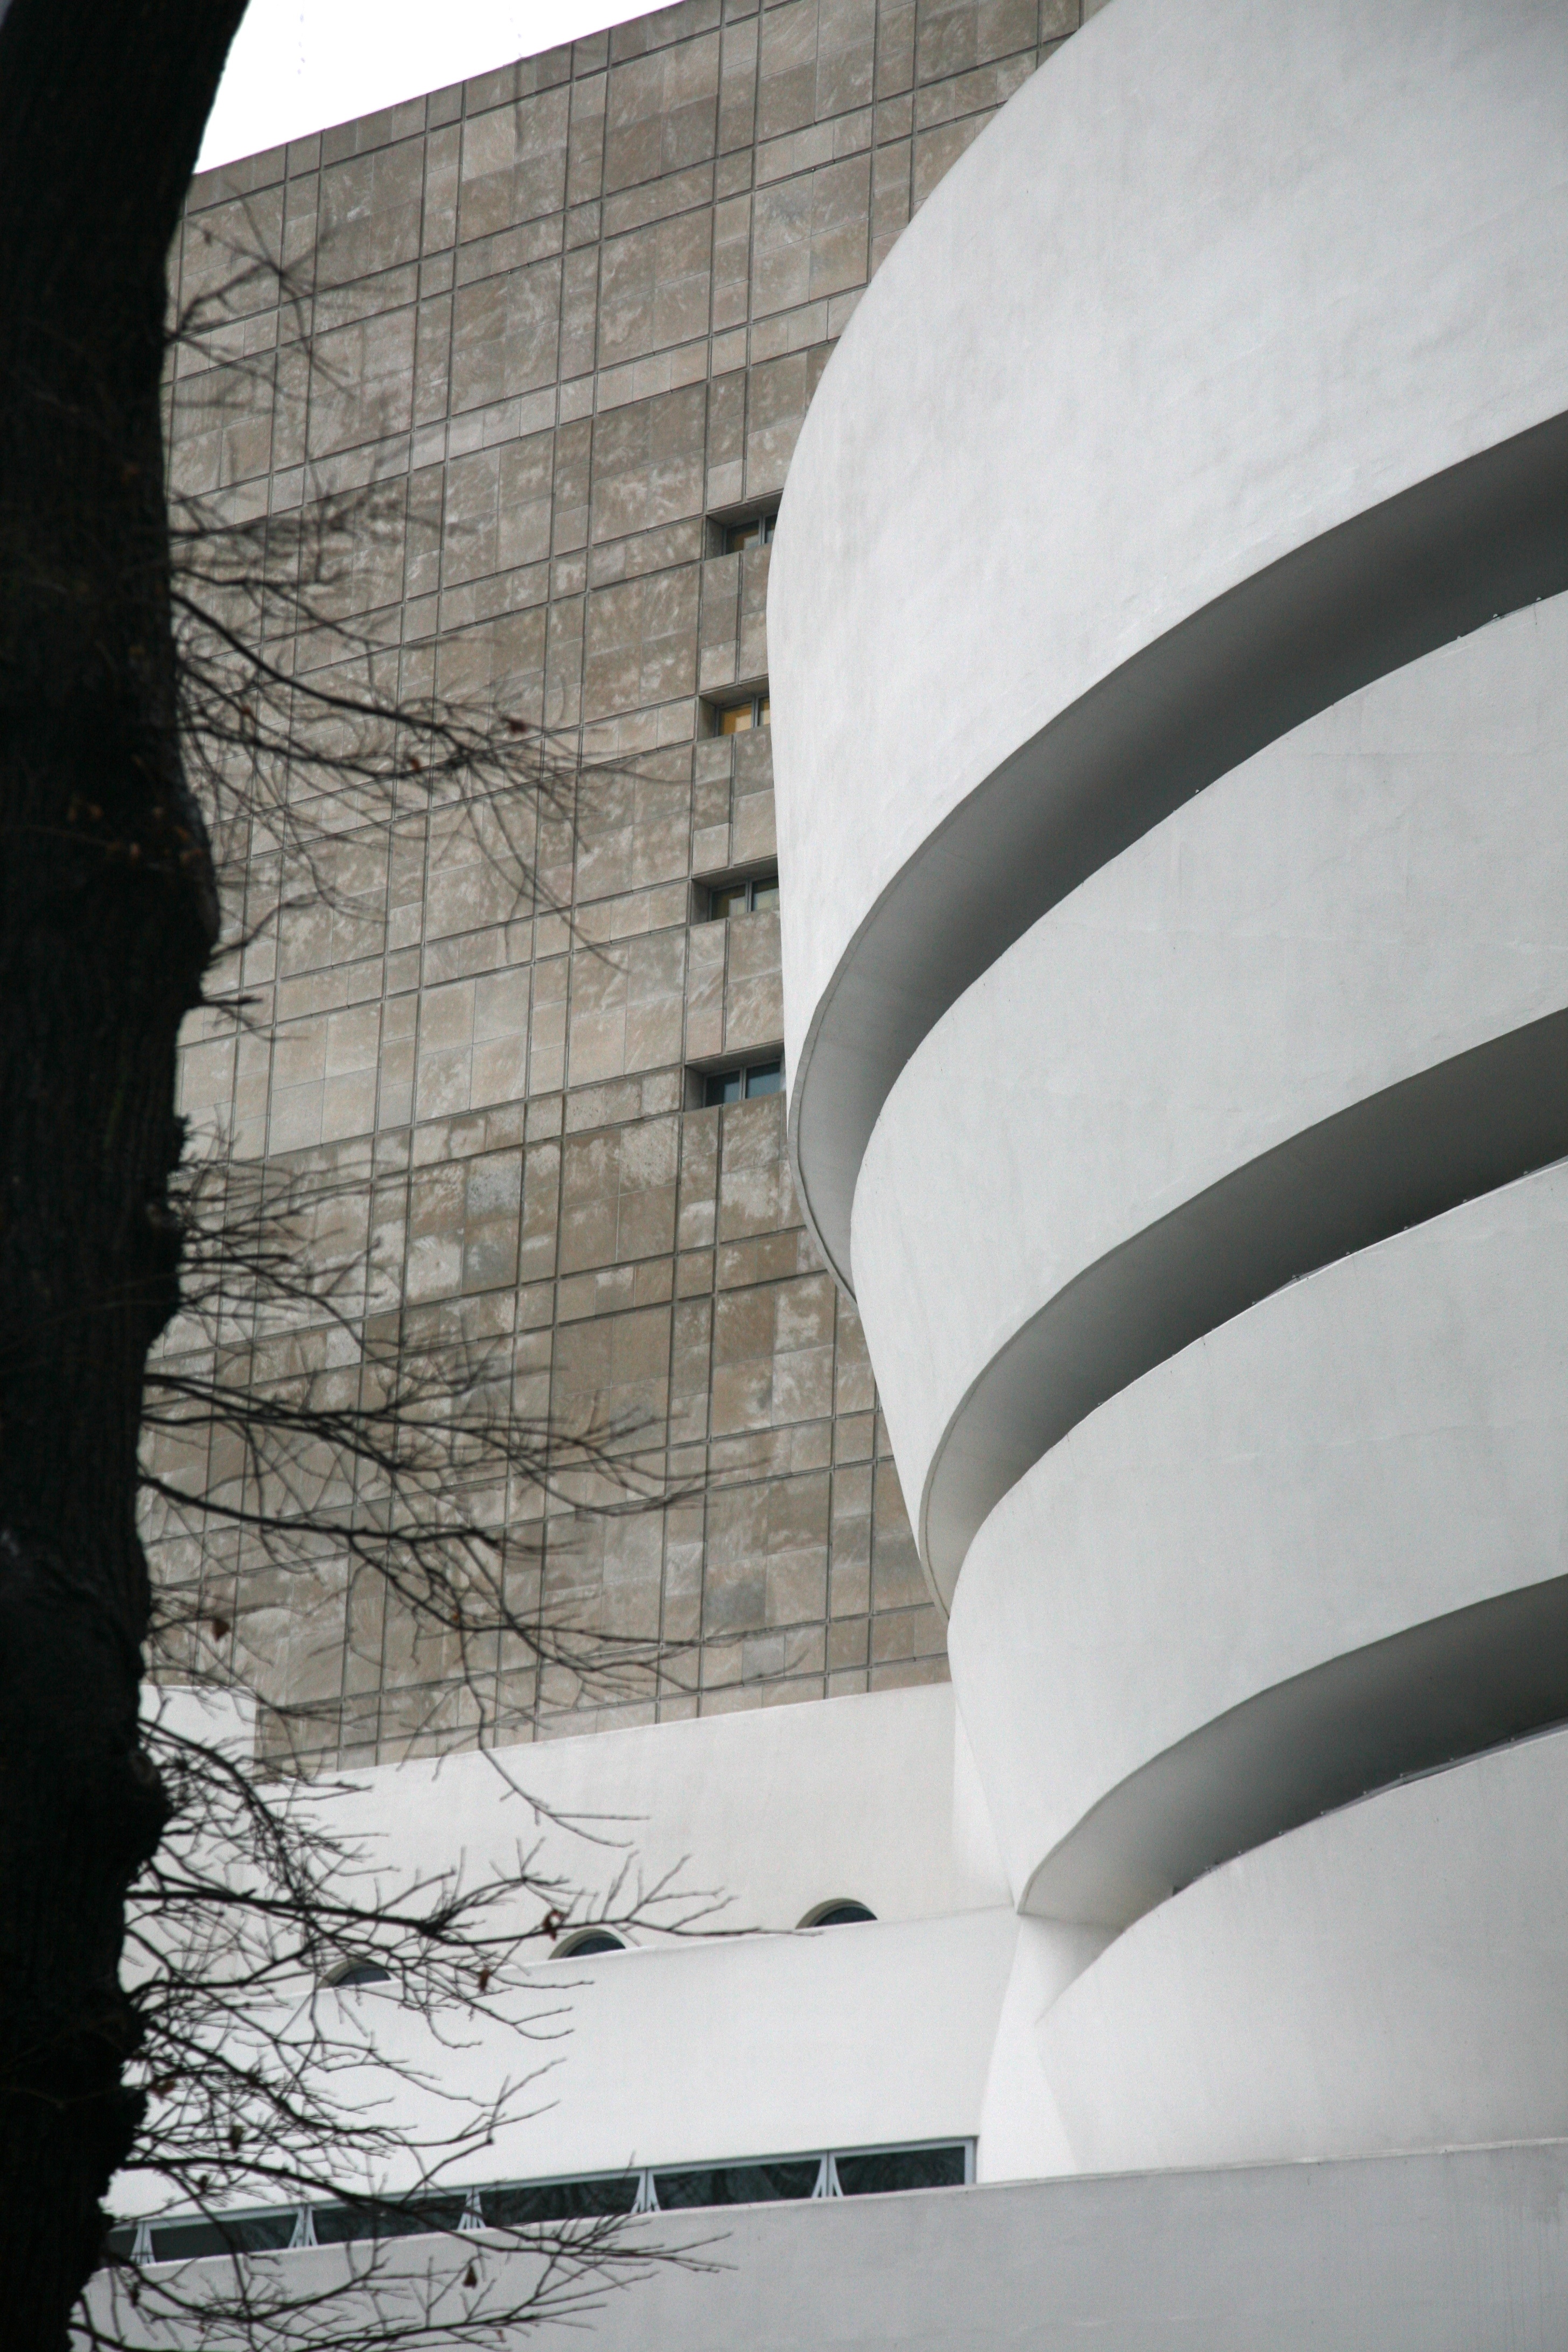
architecture, structure, white, building, wall, manhattan, arch, column, museum, nyc, facade, monochrome, sculpture, art, newyork, newyorkcity, symmetry, arquitectura, ny, muse, architektur, artmuseum, guggenheim, architectuur, franklloydwright, modernarchitecture, uppereastside, guggenheimmuseum